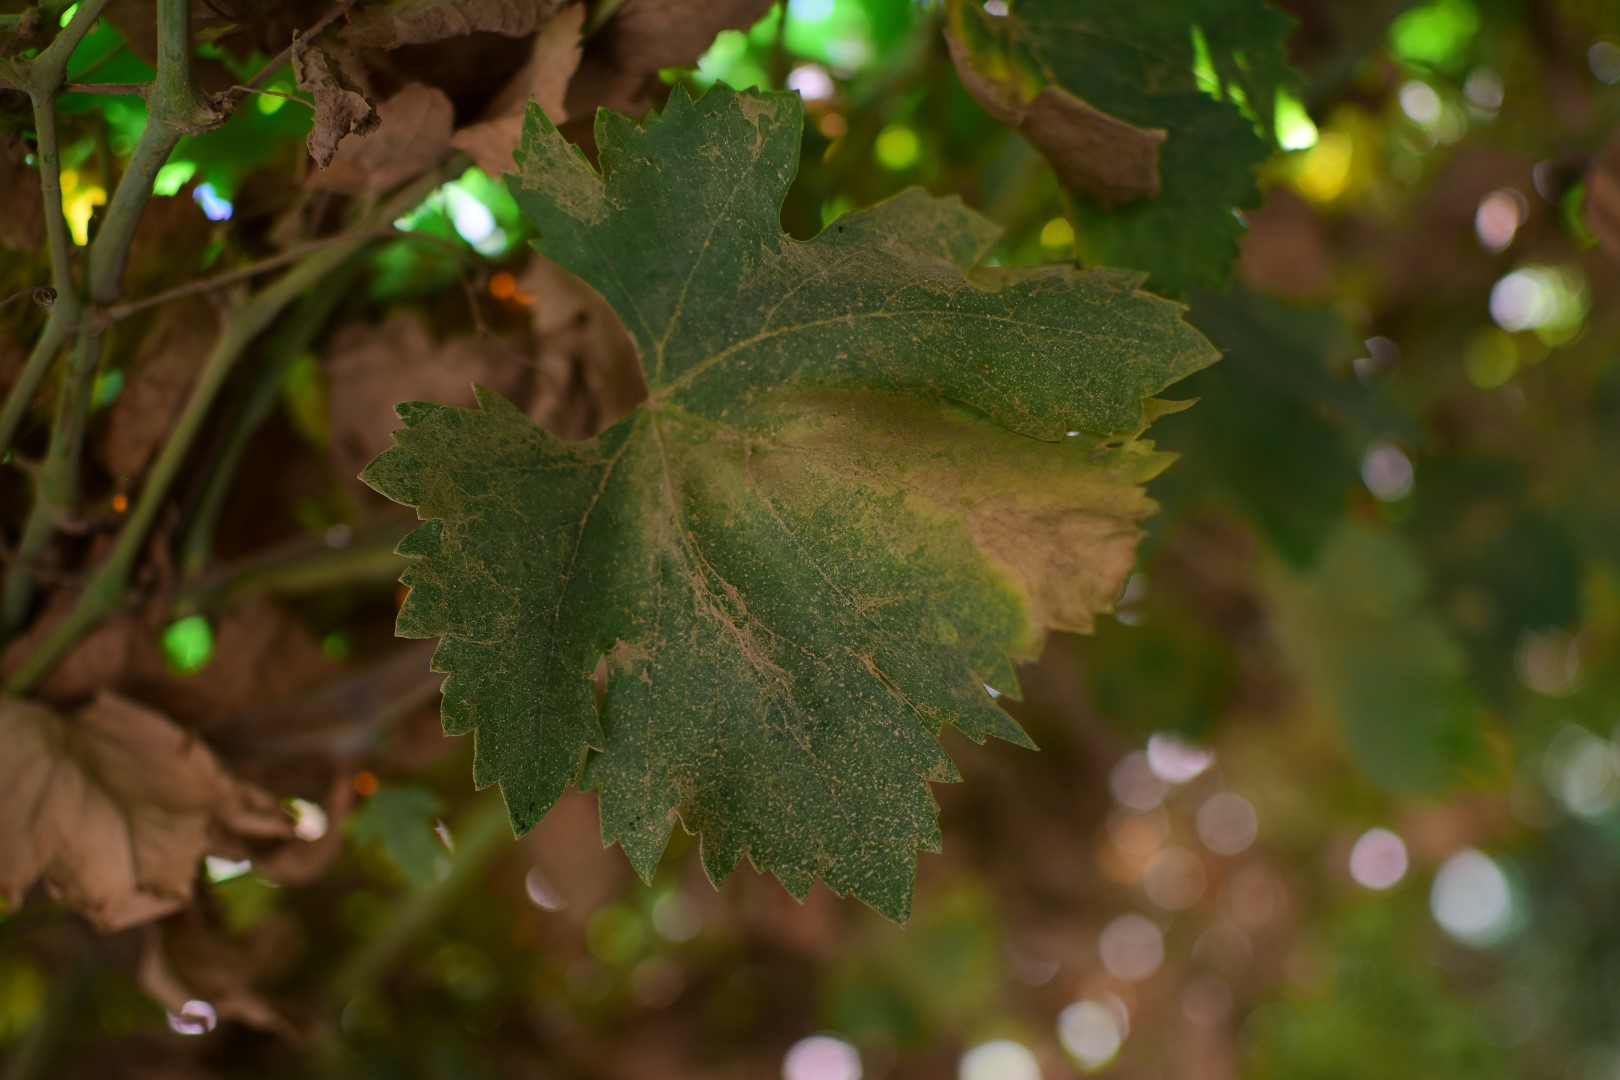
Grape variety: Halawani